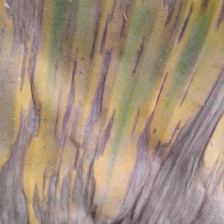
Label: sigatoka